Lihaqqi

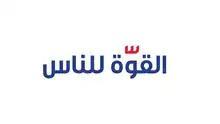
Lihaqqi's main slogan, Arabic for "power to the people". Pronounced: "al-quwwa lil naas"

Lihaqqi does not subscribe to a particular ideological dogma, or advocate any ideal social order as the final stage for humanity. Instead, the movement "offers a progressive approach that understands reality and works in a dynamic and participatory approach with people to chart the course." Lihaqqi's discourse and practices are inspired by a wide array of movements, and ideological diversity among members is accepted by the organization as a healthy and necessary part of political practice.